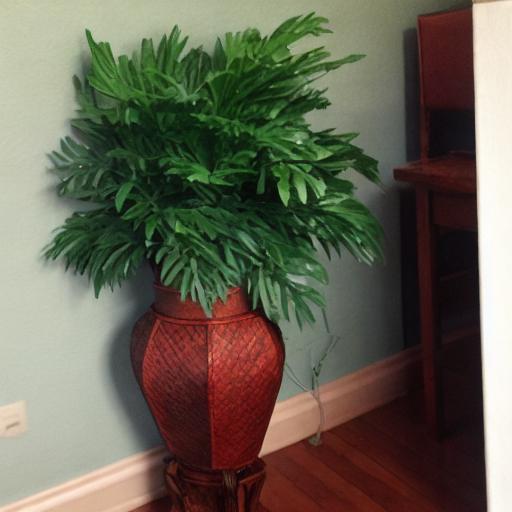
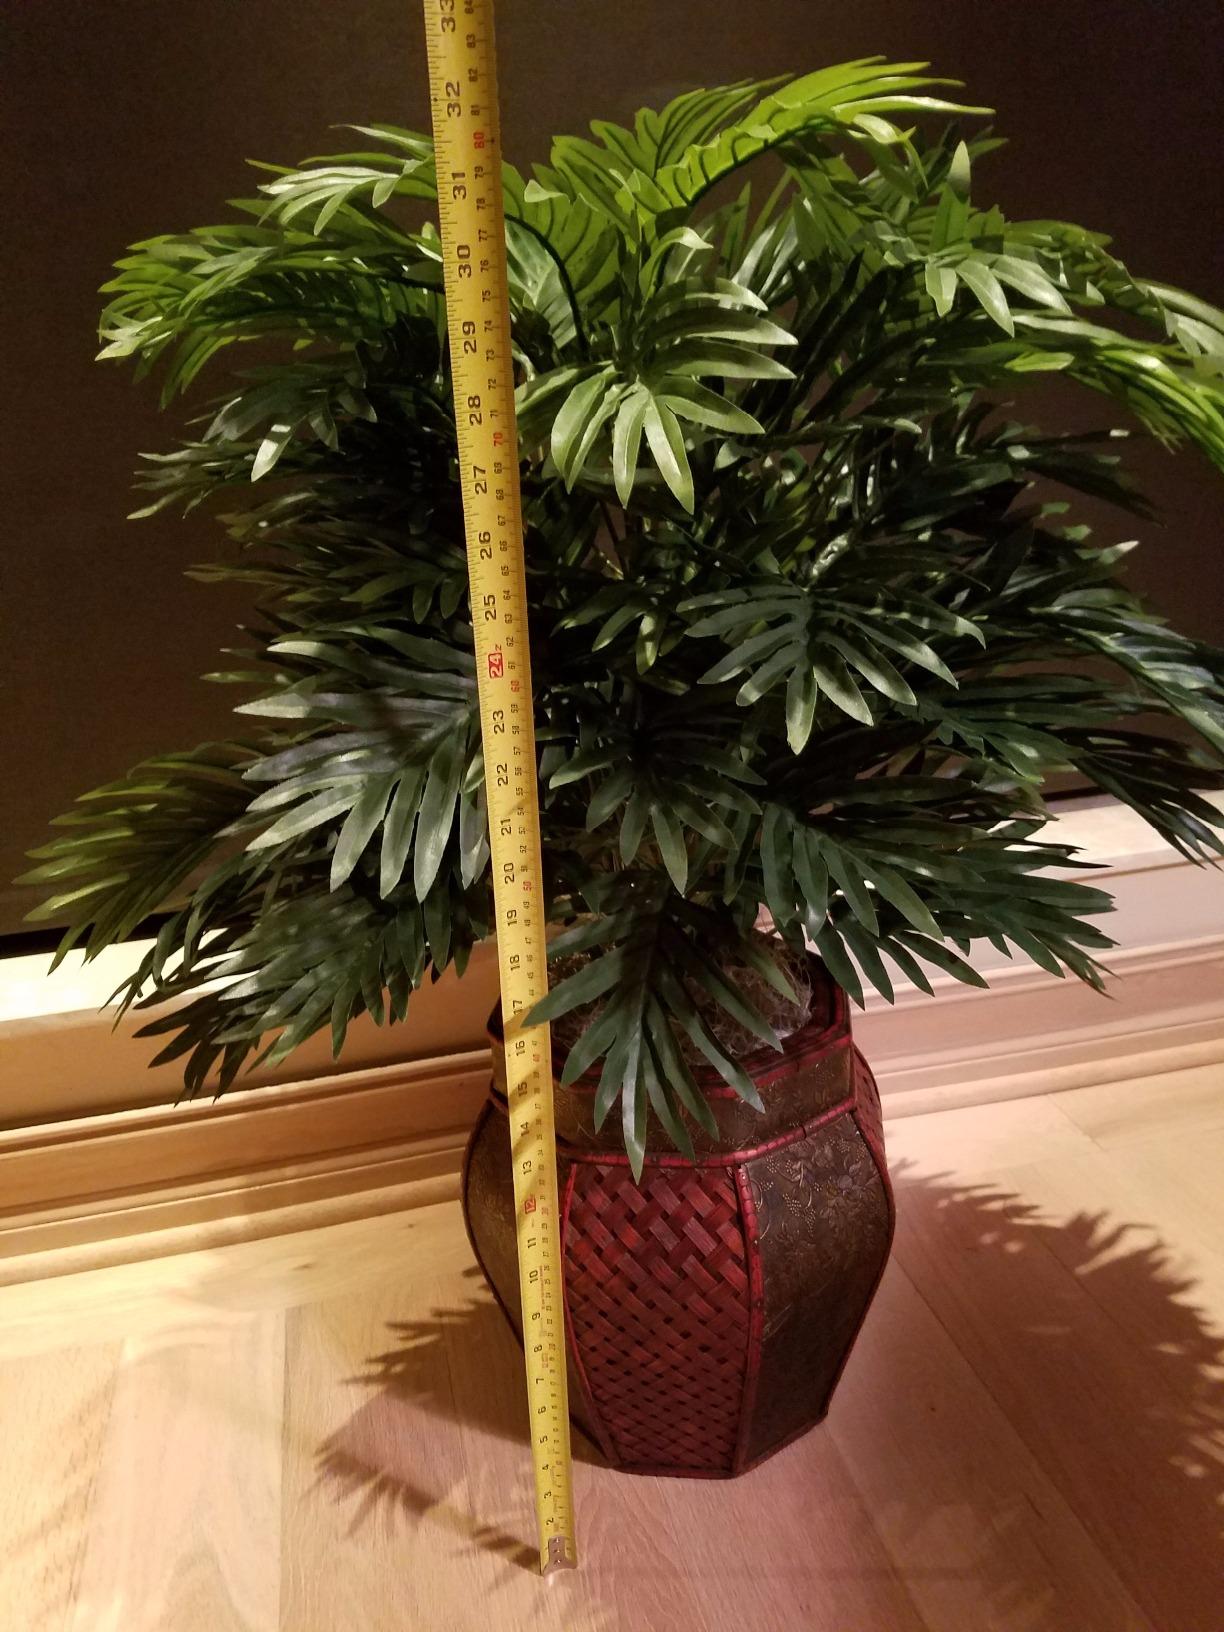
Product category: vase
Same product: no